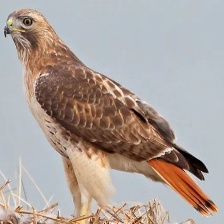
Species: RED TAILED HAWK
Scientific name: BUTEO JAMAICENSIS